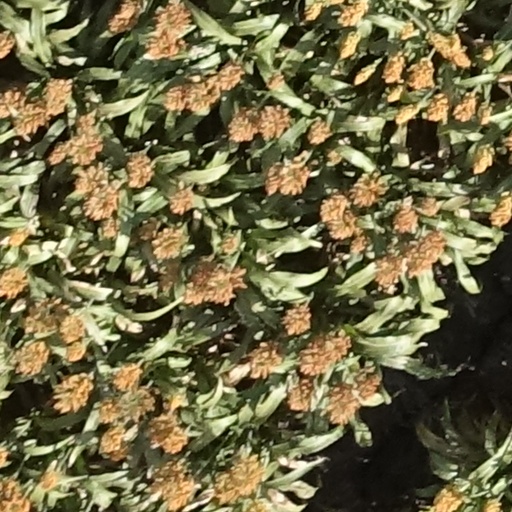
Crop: sorghum